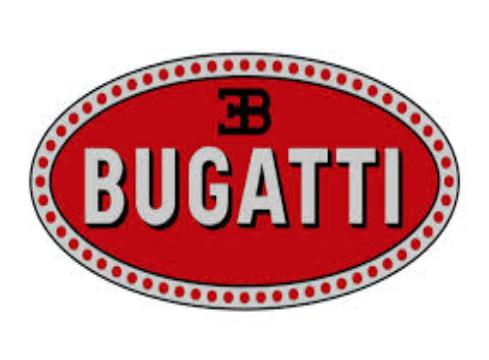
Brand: BUGATTI
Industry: Transportation